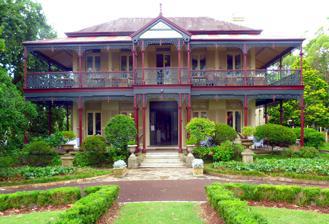
Building: Boronia House, Mosman
Country: Australia
Year built: 1885
Former residence in NSWSH, Australia Boronia House Boronia House Location 624–632 Military Road, Mosman , Municipality of Mosman , New South Wales , Australia Coordinates 33°49′27″S 151°14′21″E / 33.8241°S 151.2393°E / -33.8241; 151.2393 Built 1885 Built for James and John Kearey Architect Sheerin & Hennessy (1885) Clive Lucas & Partners (1985 restoration) Architectural style(s) Victorian Filigree Owner Mosman Council New South Wales Heritage Register Official name Boronia House; Boronia Type State heritage (complex / group) Designated 2 April 1999 Reference no. 69 Type Villa Category Residential buildings (private) Location of Boronia House in Sydney Show map of Sydney Boronia House, Mosman (Australia) Show map of Australia Boronia House is a heritage-listed former residence located at 624–632 Military Road, Mosman , New South Wales , a suburb of Sydney , Australia. It was designed by Sheerin & Hennessy (1885) and Clive Lucas & Partners (1985 restoration), and built during 1885. The property is owned by Mosman Council . The property is also called Boronia . It was added to the New South Wales State Heritage Register on 2 April 1999. History Boronia is one of two almost identical neighbouring freestanding houses built in 1885 by two Newtown carriage builders, James and John Kearey, as residences for themselves with a common garden and entrance. The other residence was Telopea , at 89B Cowles Road, which is now altered and built out by later development including a service station. Both houses are attributed to the well-known and prolific Sydney architectural firm of Sheerin & Hennessy. The 1890s depression hit the Kearey business so badly that all their assets had to be sold including "Boronia". The house faces south, addressing Military Road, from which it is set well back in an open garden behind a stone fence capped with iron cresting. A substantial two-storey wing was added at the north-east corner, probably in the late 1890s and soon afterwards a glazed bay with Art Nouveau detailing was added to the drawing room in this wing. The building remained virtually unaltered until it was acquired by Mosman Council in 1952, at which time it was considerably modified for occupation by the Mosman Municipal Library. Between 1978 and 1985 the building was used as offices and further altered. During 1985 Boronia was restored, reconstructed and adapted for use as a restaurant and function centre. James and Ellen Kearey Advertisement for the sale of Boronia and Telopea in 1896. The brothers James and John Kearey built Boronia in 1885. It was part of an estate which contained two identical houses called Boronia and Telopea and a common garden. James occupied Boronia and John lived in Telopea. James Kearey was born in 1842 in Sydney . His parents were John and Mary Ann Kearey who had immigrated from Ireland . In about 1840 his father had established a coachbuilding business in Sydney and the firm had become very successful. His mother Mary Ann died in 1849 when he was only seven years old. His father remarried Catherine Fraser in 1851 and James and his elder brother John were brought up by their stepmother. In 1872 his father died and John seems to have taken over the management of the coachbuilding firm. However, in 1877 the brothers together constructed a building in Pitt Street which featured in an 1878 edition of the Australian Town and Country Journal . The new business was called Kearey Brothers and for the next two decades the firm flourished. The brothers were credited with inventing a new type of carriage which was described in the newspaper The Sydney Mail . In 1871 James married Honora Murphy and the couple had three children. Honora died in 1879 and soon after James married Ellen Doherty. James and Ellen had eight children, five of whom were born at Mosman. In 1885 John and James built two adjoining villa houses in Mosman which they called Boronia and Telopea. James and his wife Ellen lived in Boronia and John and his wife Lucy lived in Telopea. The house has been described as it was when the Kearey brothers lived there in the following terms. "Originally there was a row of large camphor laurels just inside the front fence and round flowerbeds were cut into the lawn to contain various species of plants. The gardens originally included a vegetable and flower garden, an orchid and shrubberies and fern house. Several gardeners were employed to keep the grounds in order and to tend the grass tennis court" . In 1891 John's wife Lucy died and three years later in 1894 John also died. James and Ellen continued to live at Boronia for two more years. However, in 1896 both houses were put on the market. The advertisement for their sale is shown on the right. Boronia was bought by George Willis Godwin and the Godwin family lived there for the next 50 years. The Godwin Family George Willis Godwin was born in 1856 in England and migrated to Australia at the age of 23 in 1879. In 1896 when he was 40 years old he married Olive Mildred Simpson who was 18 years his junior. He bought Boronia in the same year he was married and he and Olive lived there for the rest of their lives. The couple had three children John Willis Godwin, Ena Godwin and Noell Godwin. George was a money broker and had a flourishing business in Castlereagh Street in Sydney. After he retired he remained at Boronia and died in 1940 at the age of 84. He left his estate to his son John, but his wife Olive continued to live at Boronia until her death in 1951. One of the Godwin's granddaughters, daughter of John Willis Godwin, Patricia Judy Godwin, gave an account of her memories of Boronia when she went to visit Olive with her mother. She said: “When I stayed at Boronia I slept in that very large room at the back which I originally was the billiard room. The ceilings were very high and I suppose I was fairly small but I enjoyed it and there was a door that went off on to the balcony and I could go and play there. On the other side the drawing room went the whole length. It had a big fire place in it and lovely old furniture. Then you went down the hall to the kitchen and there must have been a laundry. There was a little fence and you had to go through this gate to get to the potting shed. The stable area came up much further than where that driveway goes around now and it was all just full of trees and chooks and things." — Patricia Judy Godwin, account of her memories of Boronia. After Olive died in 1951 her son John sold Boronia in the following year to Mosman Council. The Council still owns the house. Since 1952 they have used the premises as a library, an office and a restaurant. Description Property/Garden The house is set in a formal Victorian garden setting, with a circular carriage drive or loop immediately south of the main front door, large lawn areas and trees and shrubs set off to both sides and the rear. Large old tree specimens of evergreen magnolia (M.grandiflora), camphor laurel ( Cinnamomum camphora ) flank it to the southeast, and a pair of symmetrically placed lemon scented gums ( Corymbia maculata ) frame the house's front gates to Military Road. House The house is completed in the Victorian Filigree style . Boronia is a two storeyed brick house with walls stuccoed and lined externally to simulate ashlar . Its main roof is hipped and slated and the verandah roof is corrugated metal painted in wide stripes. The double storey verandah is an ensemble of cast iron columns , friezes , brackets and balustrades , emphasised at the centre by a gable . The iron balustrading pattern was registered as NSW design No. 90 in 1881 by Fletcher, Bennett and Frew, Sydney Ironfounders. The front boundary is marked by an unusual assemblage of stone fence, cast iron fencing and gates. Some original elements survive internally. Condition As at 6 September 2006, the building and its setting are in excellent condition. Modifications and dates 1920s: front stone wall moved back (north) due to road widening works. Sympathetic minor alterations. Heritage listing As at 8 September 2006, Boronia was an excellent example of a substantial villa in the Victorian Filigree style on a site of ample frontage retaining much of its 19th century formal Victorian garden setting to the road. The handsome symmetry of the house is complemented by the open gardens and the stone and iron palisade front fence. The building and its setting are in excellent condition. Boronia was listed on the New South Wales State Heritage Register on 2 April 1999 having satisfied the following criteria. The place possesses uncommon, rare or endangered aspects of the cultural or natural history of New South Wales. This item is historically rare regionally. The place is important in demonstrating the principal characteristics of a class of cultural or natural places/environments in New South Wales. This item is socially representative locally. See also Architecture portal Australian residential architectural styles References